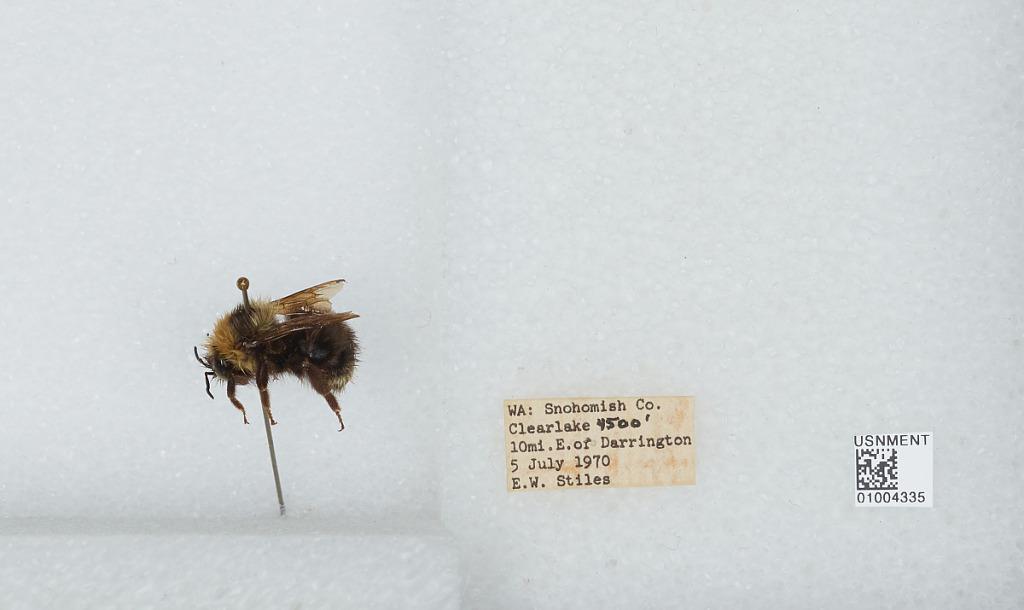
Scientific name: Bombus (Psithyrus) fernaldae (Franklin)
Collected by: E. Stiles
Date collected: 1970-7-5
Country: United States
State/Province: Washington
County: Snohomish
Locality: Clearlake, 10 miles east of Darrington
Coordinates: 48.2053, -121.481